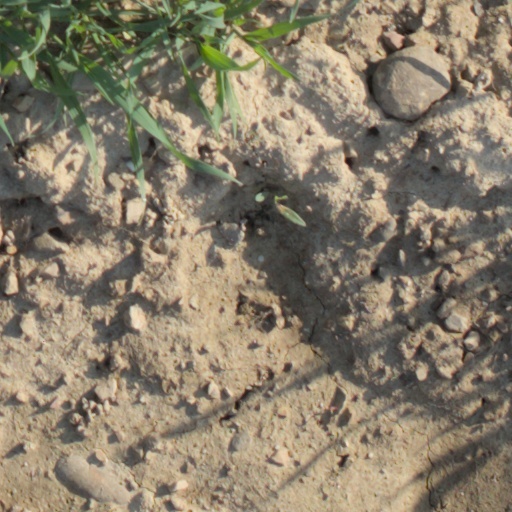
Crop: wheat